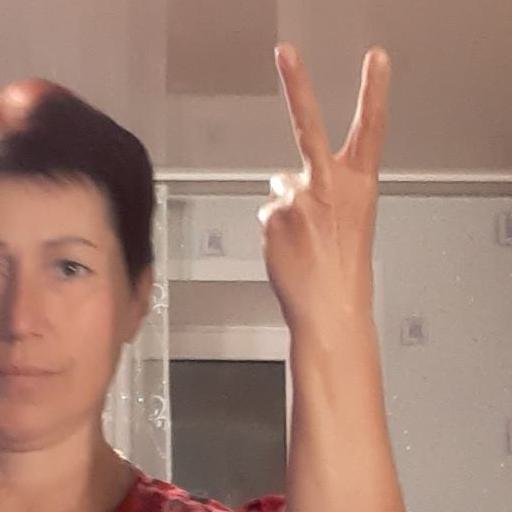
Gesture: peace_inverted